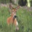
Label: deer